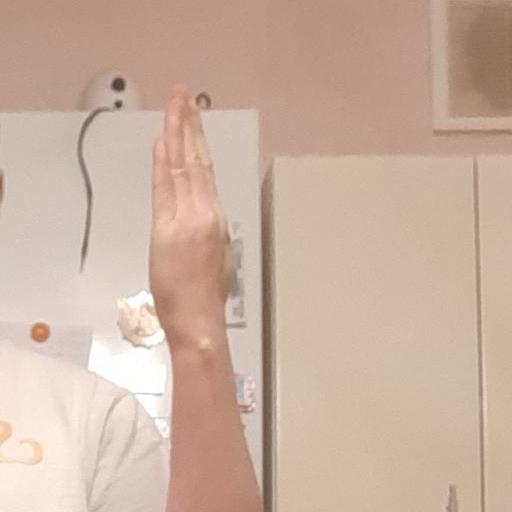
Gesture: stop_inverted